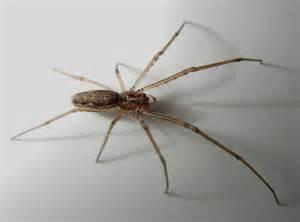
spider